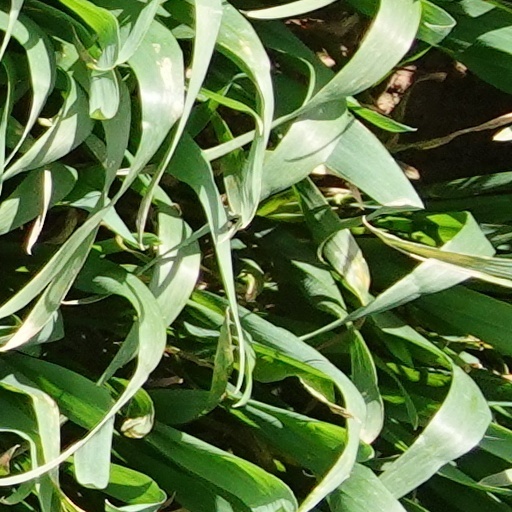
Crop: wheat